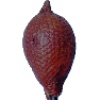
Label: Salak 1